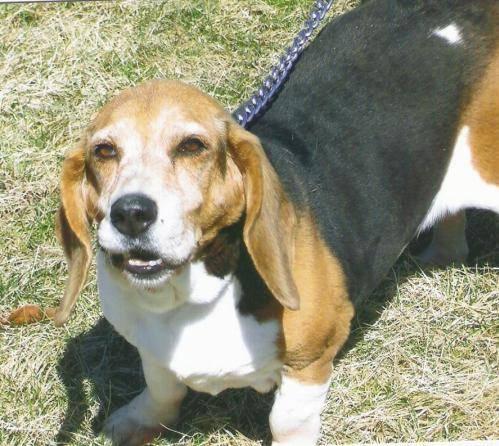
dog